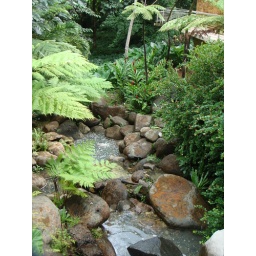
The park station was below the waterfall, so this is the river mid-way up the mountain